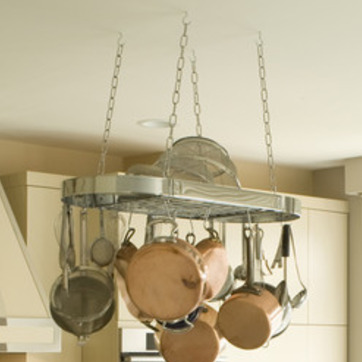
Material: metal